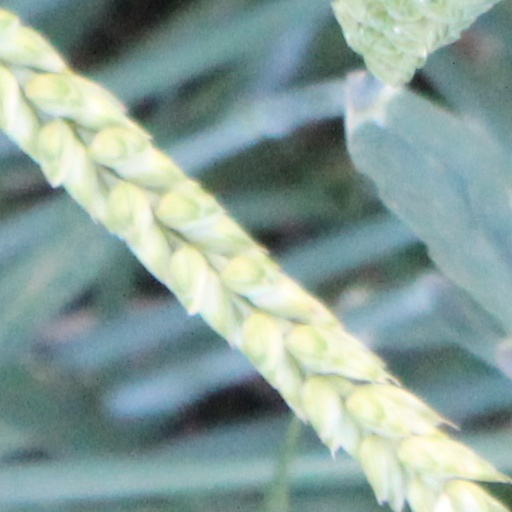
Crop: wheat